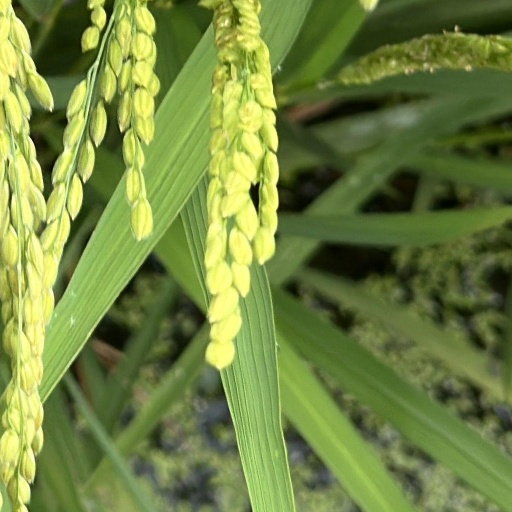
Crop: rice